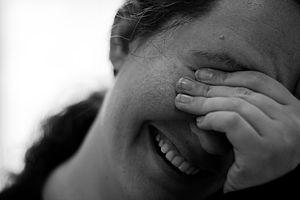
L'embarras est un état émotionnel causé par un acte ou condition professionnel ou social personnellement inacceptable assisté ou révélé aux autres. Habituellement, une perte d'honneur ou de dignité est impliquée, mais cela dépend des situations. L'embarras est proche de la honte.